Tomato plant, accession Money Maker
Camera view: tilt-top (135 deg); turntable rotation: 240 degrees
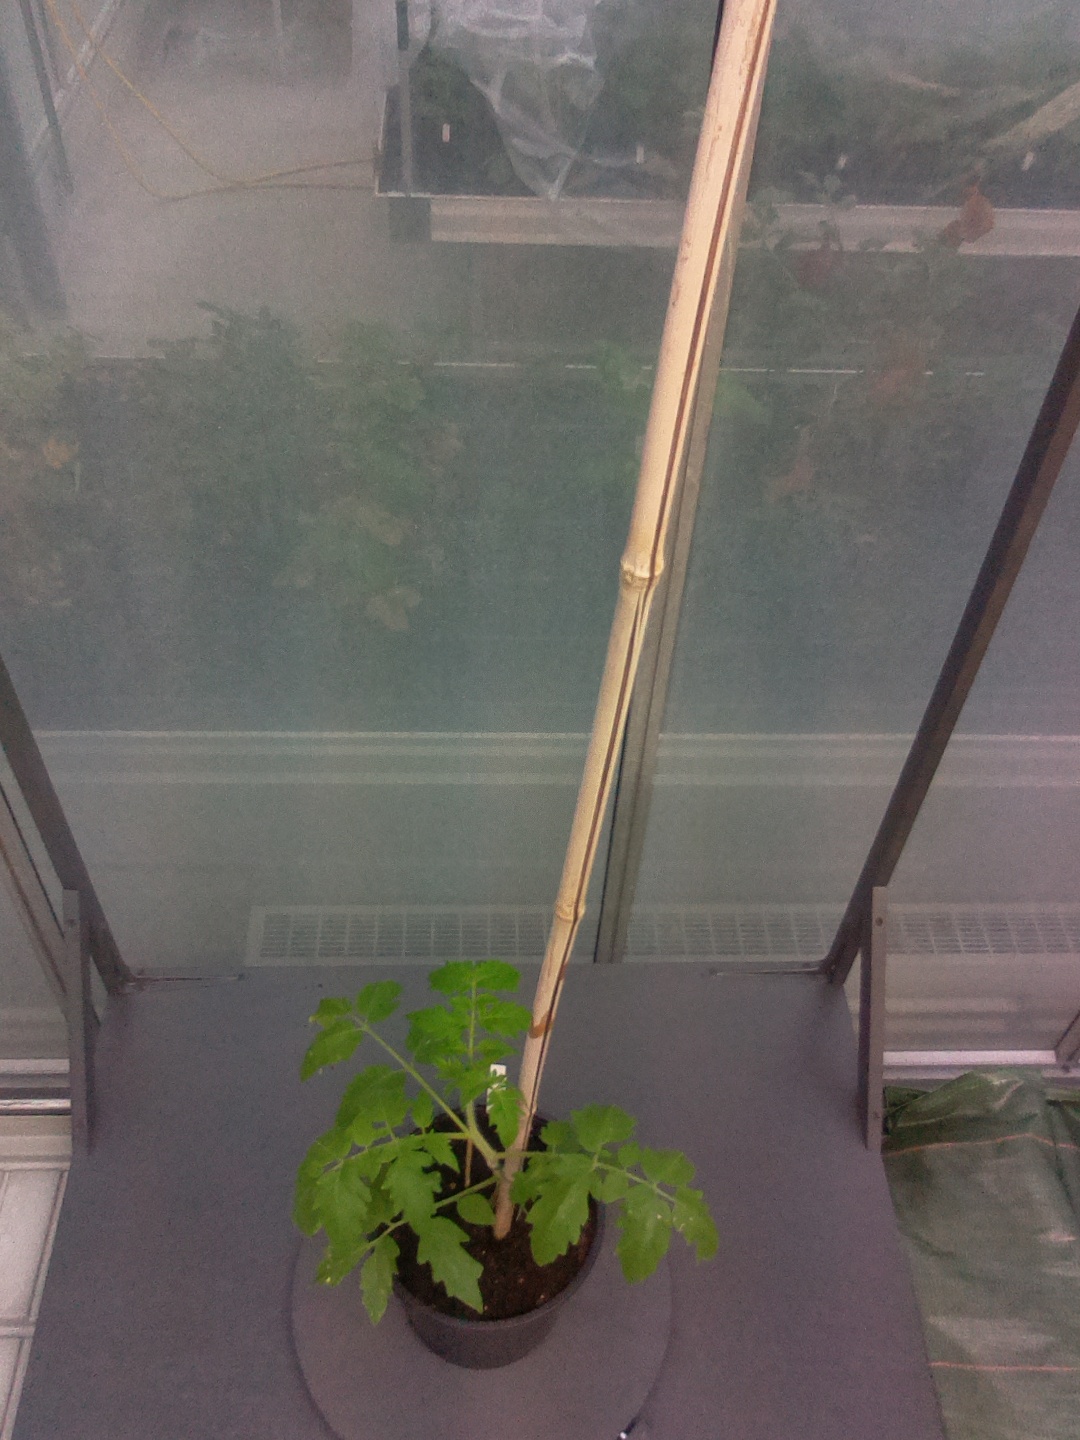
BBCH growth stage 13: 6 of true leaves visible